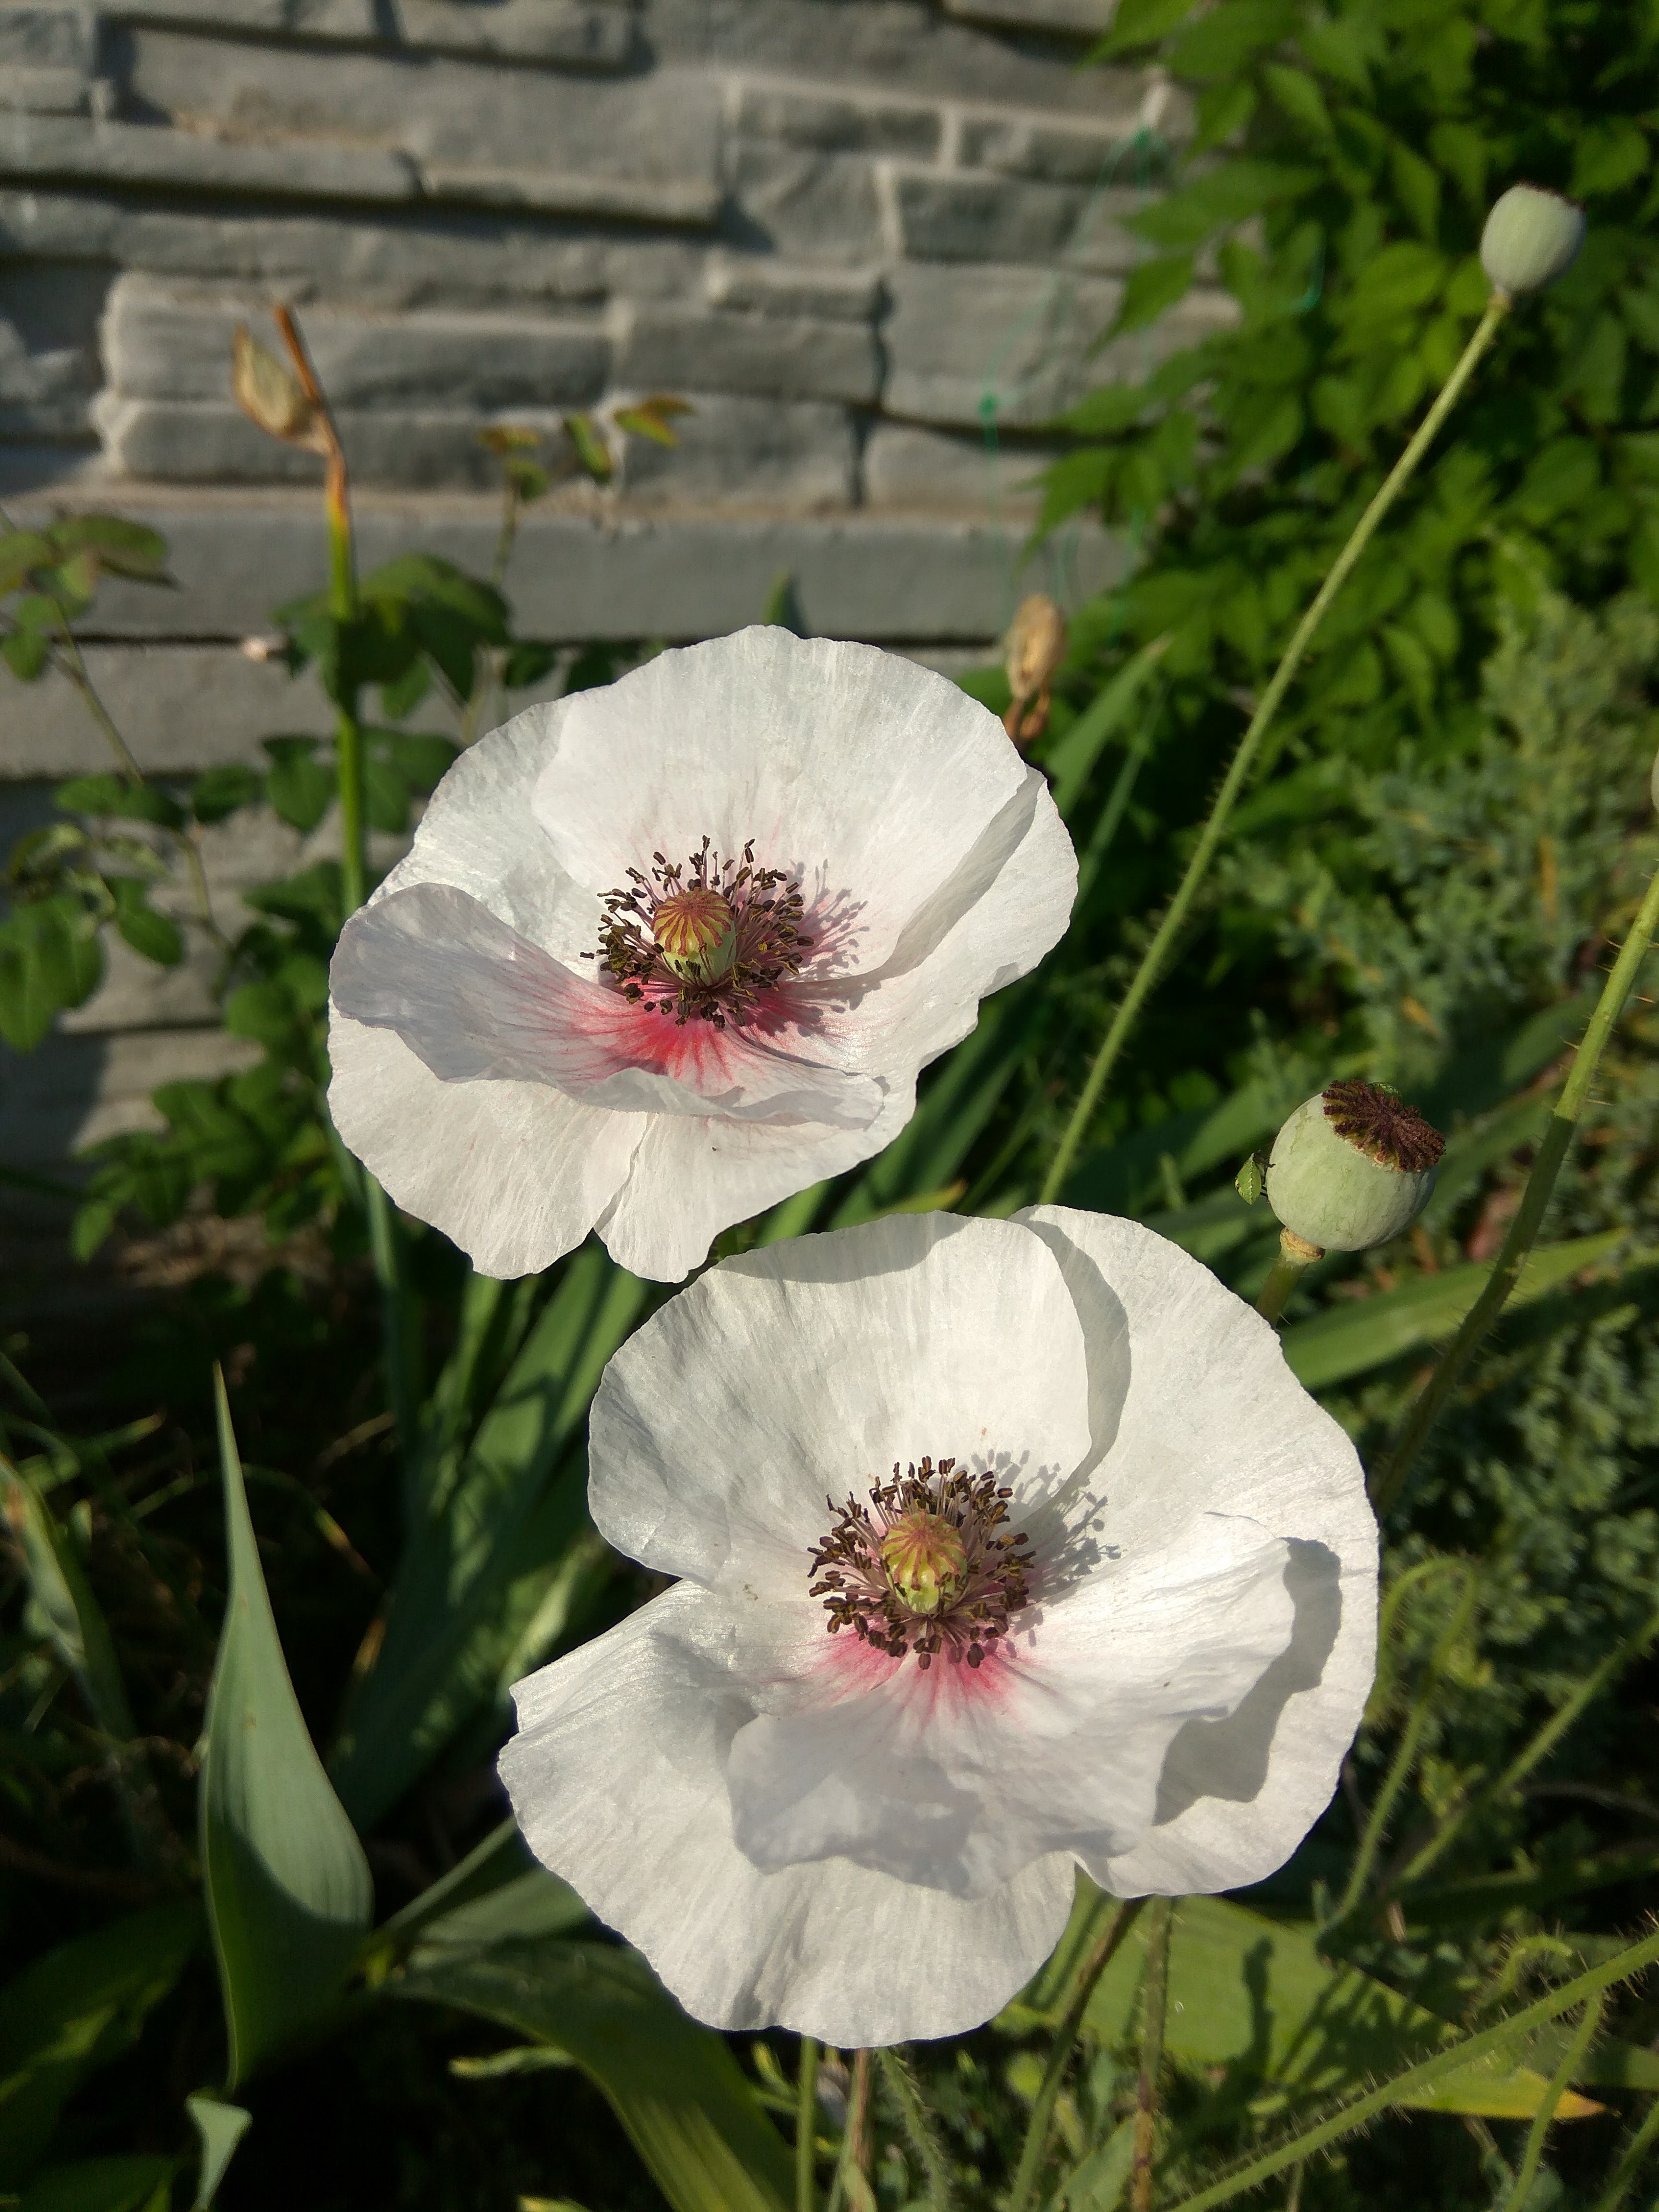
flowers, flower, flowering plant, petal, plant, botany, poppy, wildflower, spring, poppy family, grass, anemone, oriental poppy, cinquefoil, perennial plant